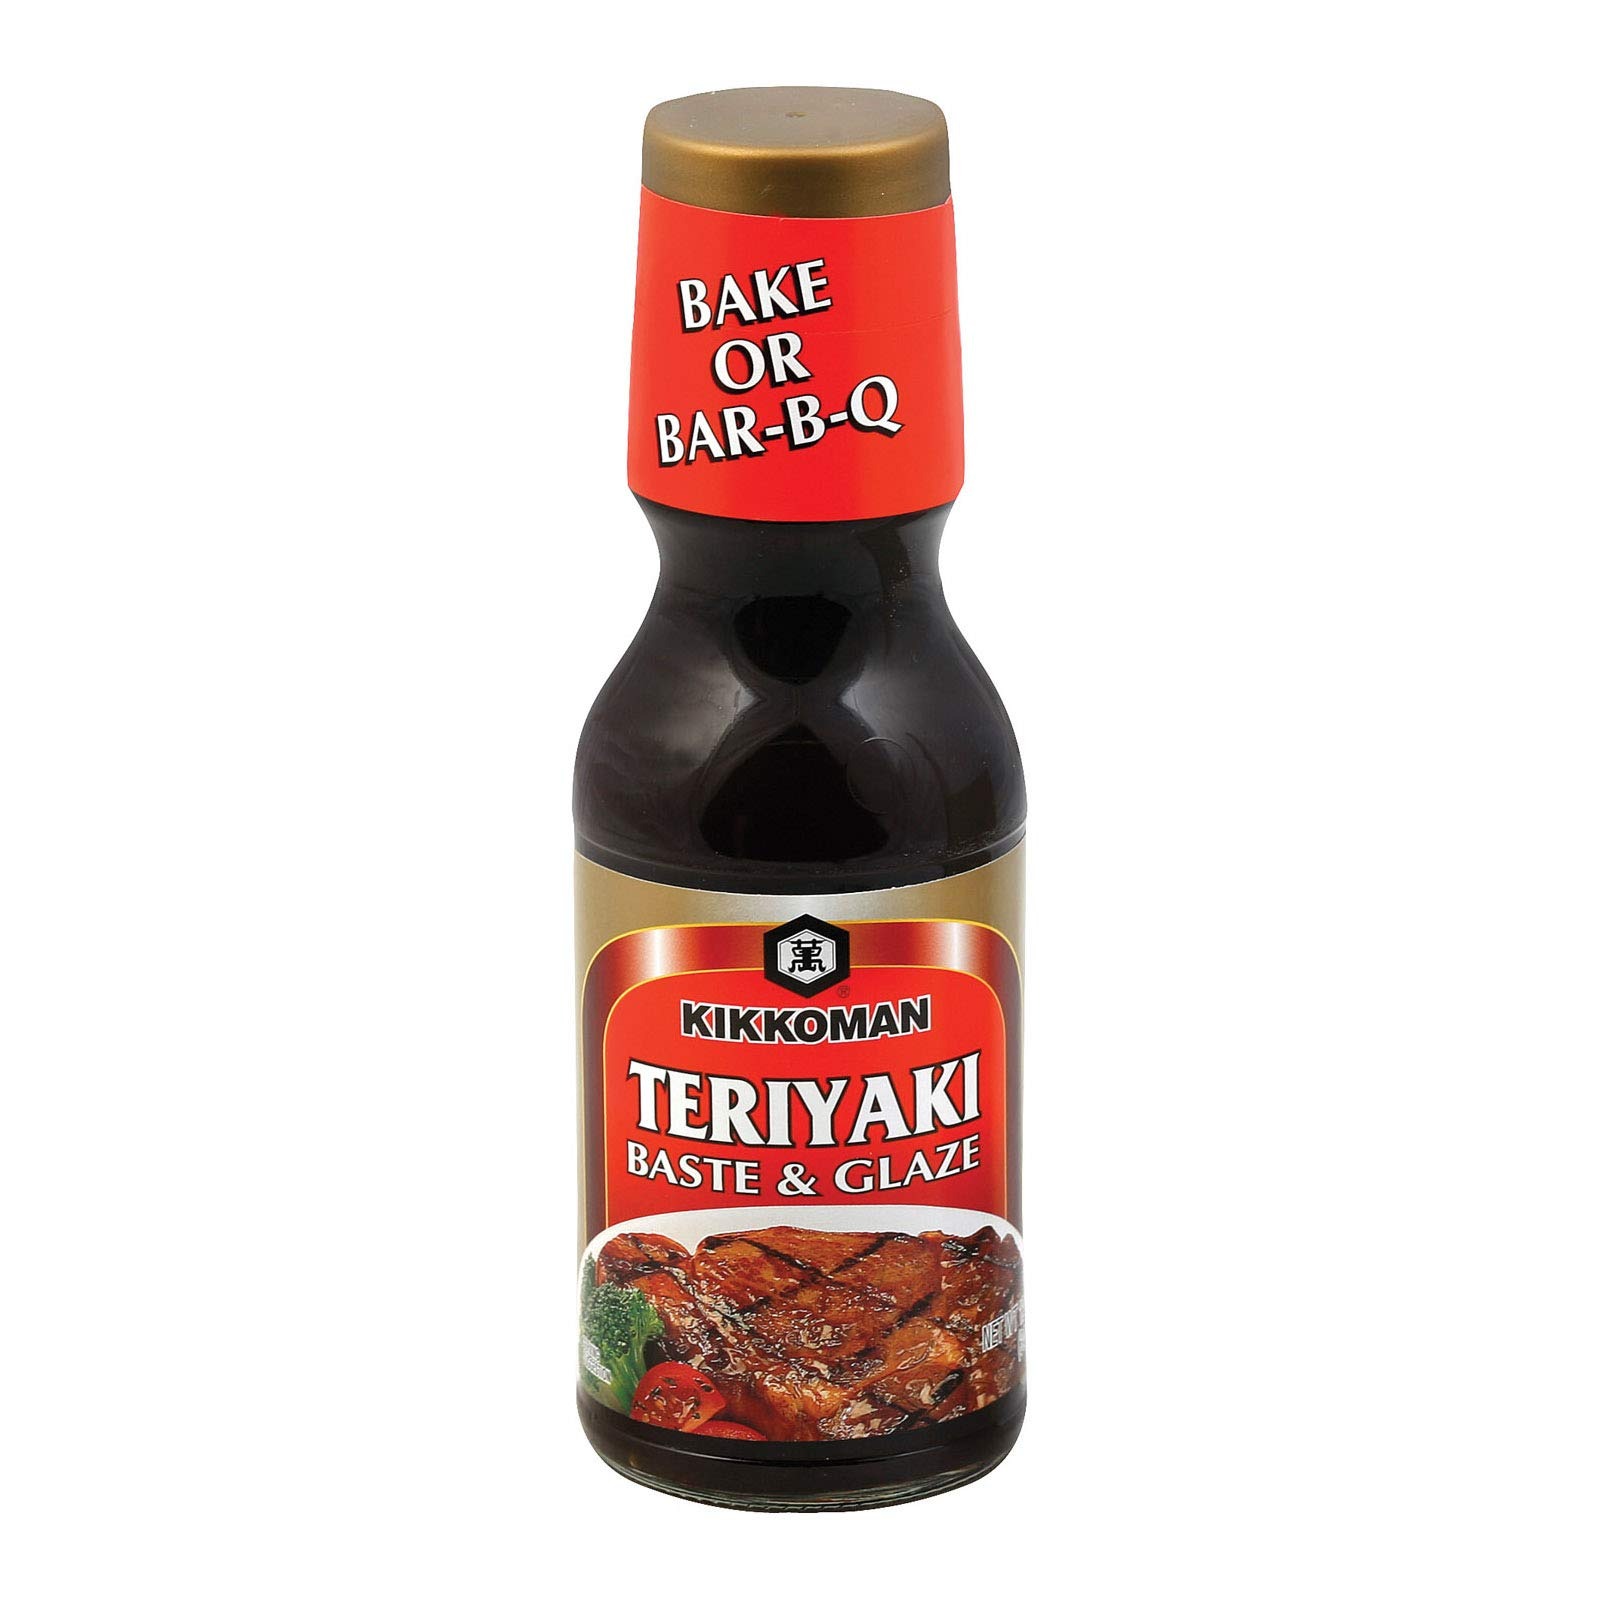
Item Name: Kikkoman Teriyaki Baste & Glaze Sauce 12 oz (Pack of 12)
Bullet Point: 12 oz
Product Description: Kikkoman Teriyaki Baste & Glaze Sauce 12 oz (Pack of 12)
Value: 144.0
Unit: Ounce

Price: 70.82